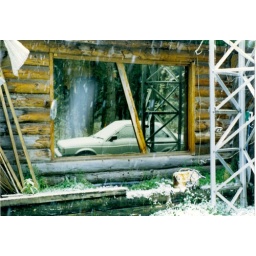
Reflection of car on my window in Salcha AK. The windows used to be on an airplane tower...